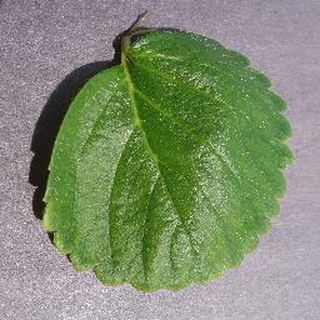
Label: healthy_strawberry